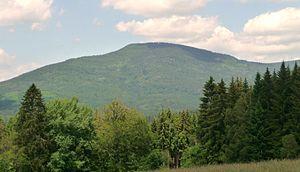
Le Grosser Falkenstein est une montagne culminant à 1 315 mètres d'altitude dans la forêt de Bavière, contrefort de la forêt de Bohême.